Cuban salsa

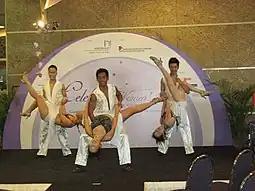

Casino is danced in three points which makes up a circular motion as partners face each other in intricate patterns of arms and body movement. This is distinctive from the North American Salsa styles which is danced in a slot (two points) and linear positions as taught by the North American and European dance studios.